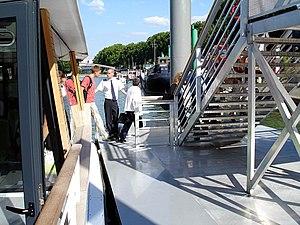
Escale de Maisons-Alfort (Val-de-Marne), navette fluviale Voguéo, sur la Seine, France
Voguéo est un ancien service public de transport en commun par navette fluviale assuré sur la Seine et la Marne. Le service était assuré par la Compagnie des Batobus sur des catamarans dédiés.